Gregor MacGregor

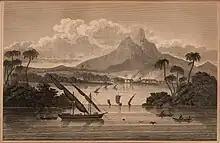
An engraving from "Sketch of the Mosquito Shore", purporting to depict the "port of Black River in the Territory of Poyais"

Colonel Rafter disembarked with 200 men near Porto Bello on 9 April, outflanked a roughly equal force of Spanish defenders during the night, and marched into Porto Bello without a fight on 10 April. MacGregor, watching from one of the ships with Woodbine—to whom he had given the rank of colonel—quickly came ashore when he sighted Rafter's signal of victory, and, as usual, issued a flowery proclamation: "Soldiers! Our first conquest has been glorious, it has opened the road to future and additional fame." Rafter urged MacGregor to march on Panama City, but MacGregor did not make much in the way of plans to continue the campaign. He devoted most of his attention to the particulars of a new chivalric order of his design, the emblem of which would be a Green Cross. The troops became mutinous again after more promised money failed to materialise—MacGregor eventually paid each man $20, but this did little to restore discipline.